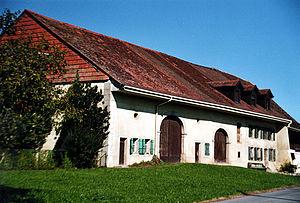
Villarzel est une commune suisse du canton de Vaud, située dans le district de la Broye-Vully. Elle est le résultat de la fusion des anciennes communes de Rossens, Sédeilles et Villarzel le 1ᵉʳ juillet 2006. Elle est peuplée de 446 habitants en 2018. Son territoire, d'une surface de 768 hectares, se situe entre les vallées de la Broye et de la Glâne.
Sédeilles est une localité et une ancienne commune suisse du canton de Vaud, située dans la commune de Villarzel et le district de la Broye-Vully.